Liquid

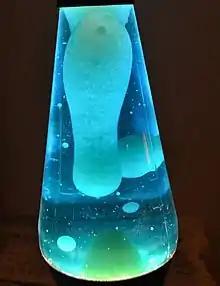
A lava lamp contains two immiscible liquids (a molten wax and a watery solution) which add movement due to convection. In addition to the top surface, surfaces also form between the liquids, requiring a tension breaker to recombine the wax droplets at the bottom.

Liquids are useful as lubricants due to their ability to form a thin, freely flowing layer between solid materials. Lubricants such as oil are chosen for viscosity and flow characteristics that are suitable throughout the operating temperature range of the component. Oils are often used in engines, gear boxes, metalworking, and hydraulic systems for their good lubrication properties.